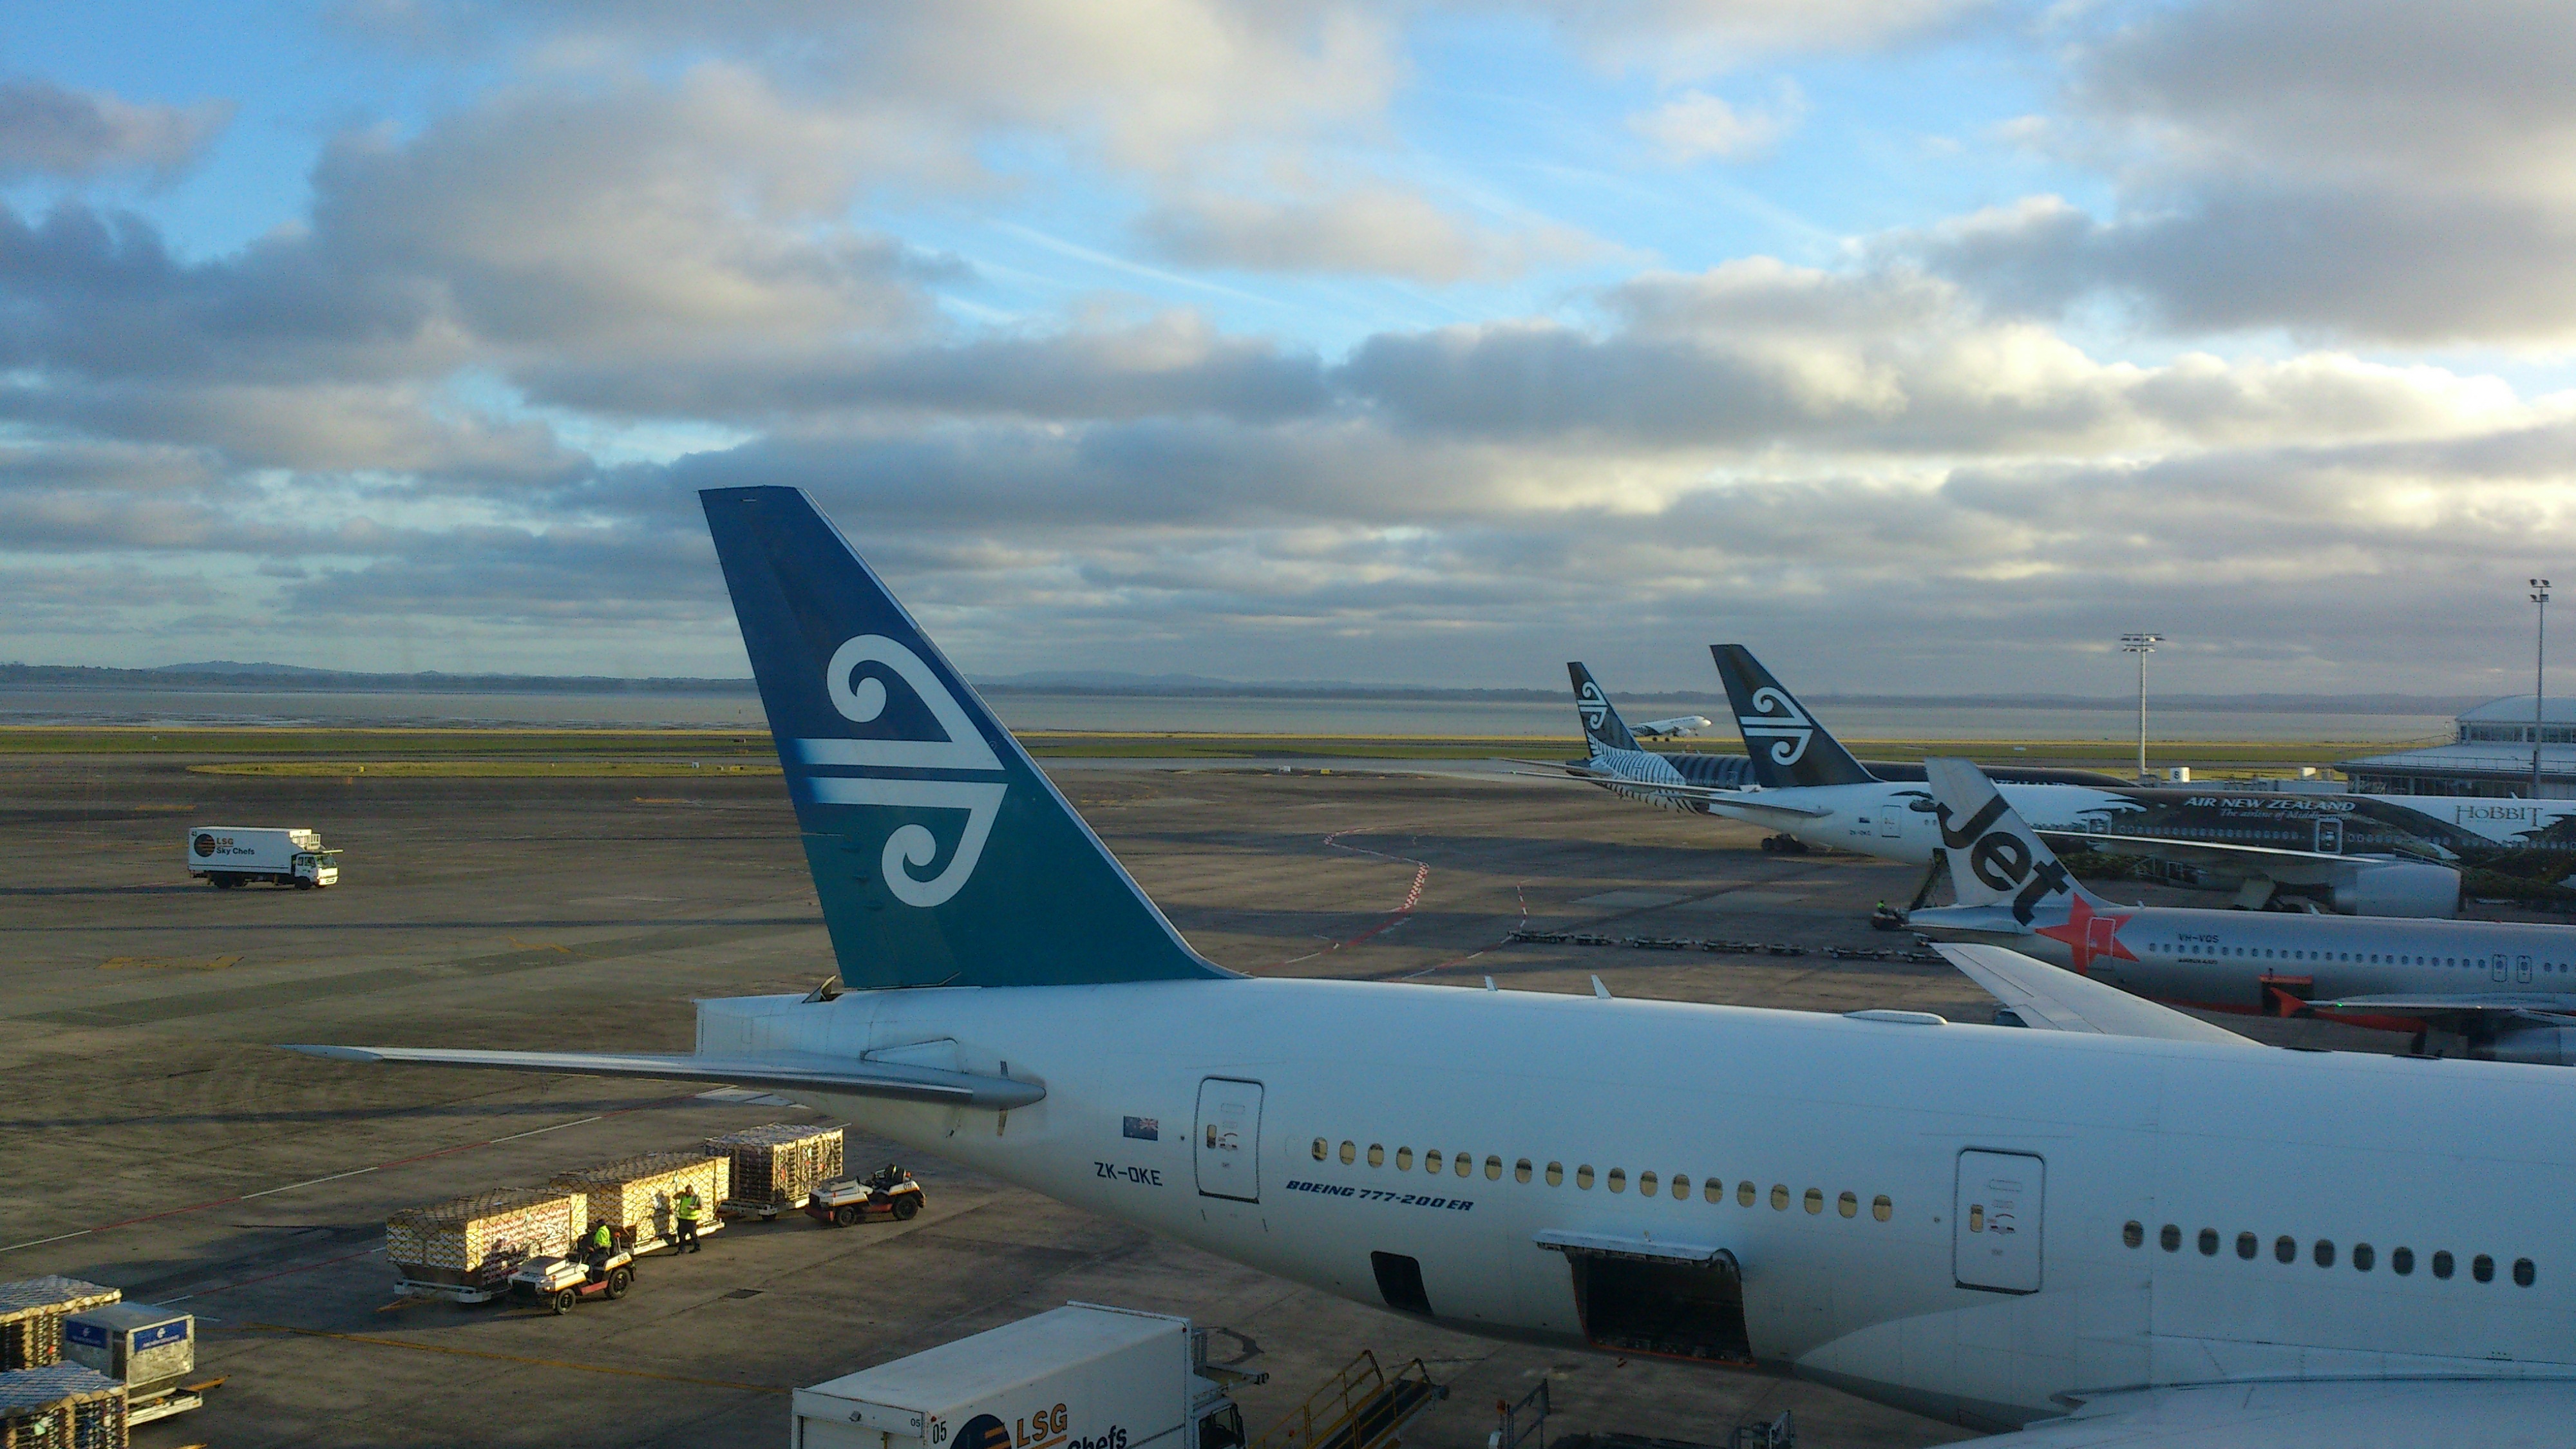
wing, sky, airport, airplane, plane, aircraft, vehicle, airline, aviation, flight, airliner, newzealand, airbus, boeing, takeoff, air force, jet aircraft, airbus a330, boeing 787 dreamliner, boeing 777, boeing 767, air travel, jet de go pocket, new york airways, boeing 737, atmosphere of earth, wide body aircraft, narrow body aircraft, airbus a320 family